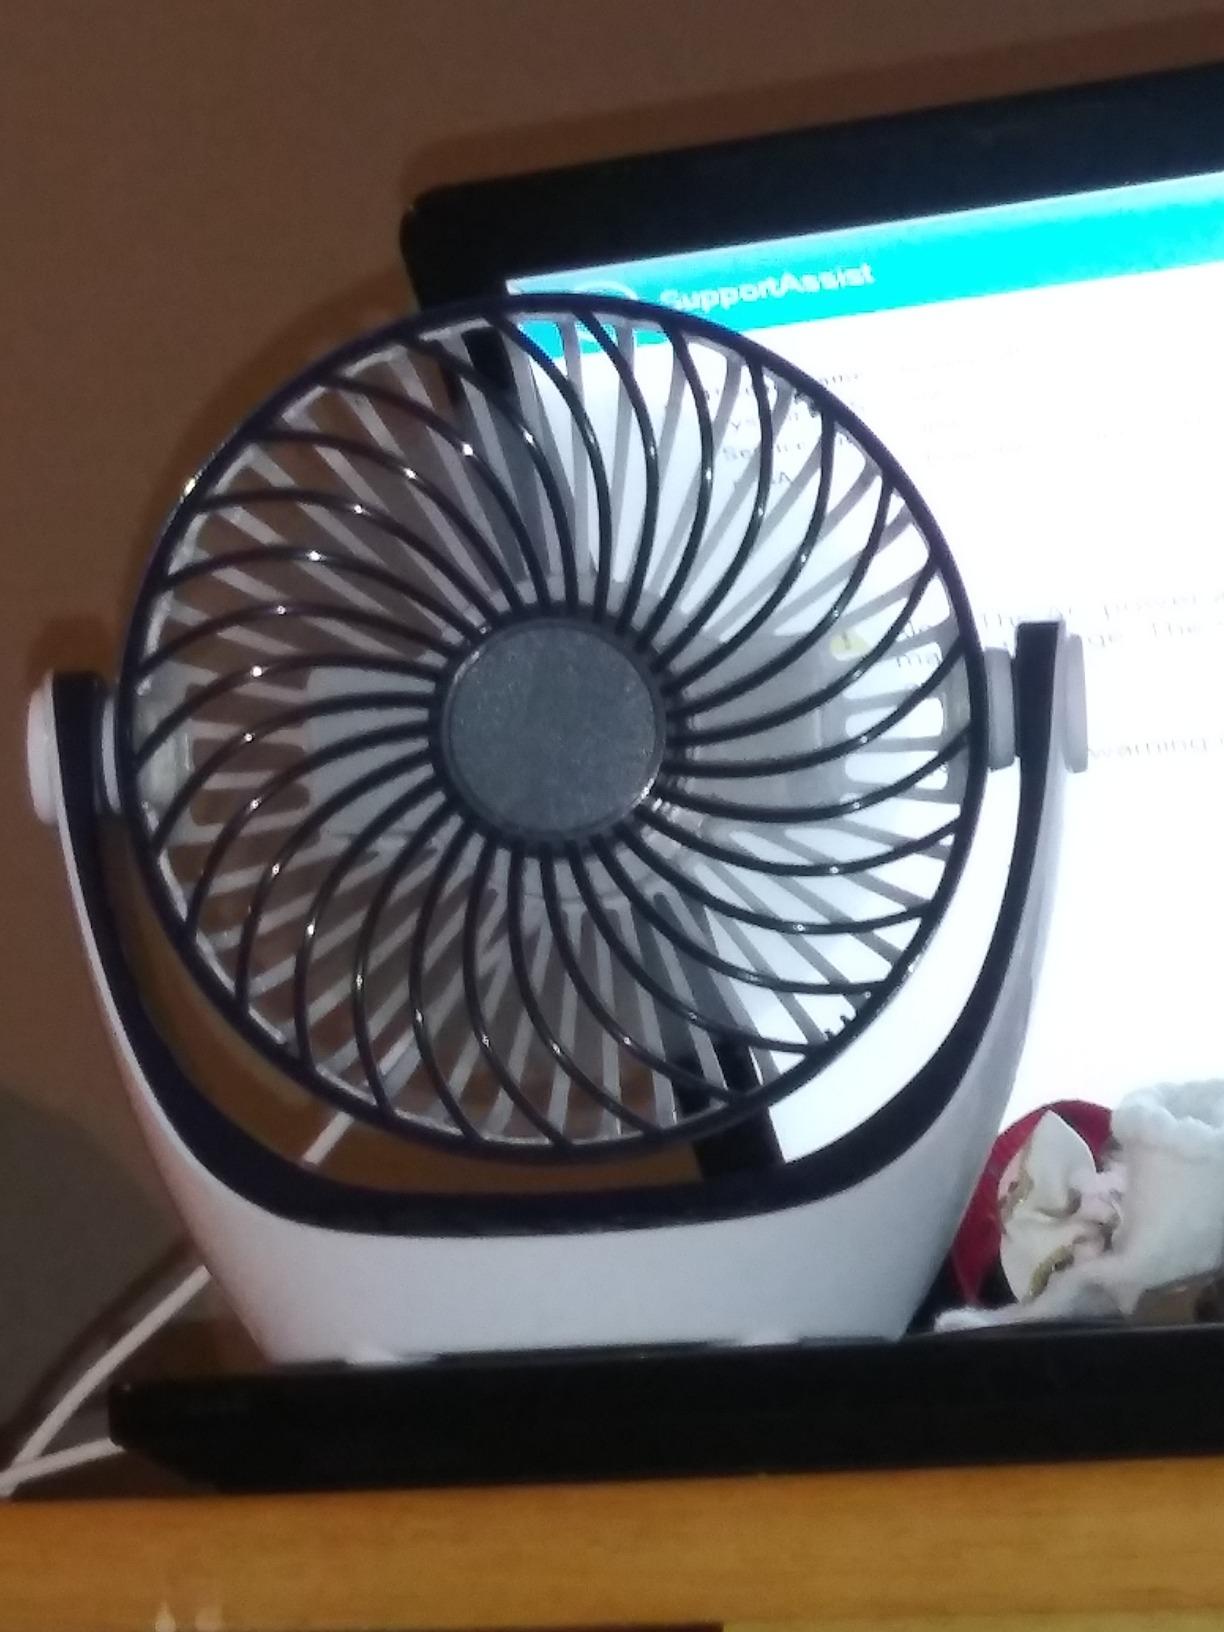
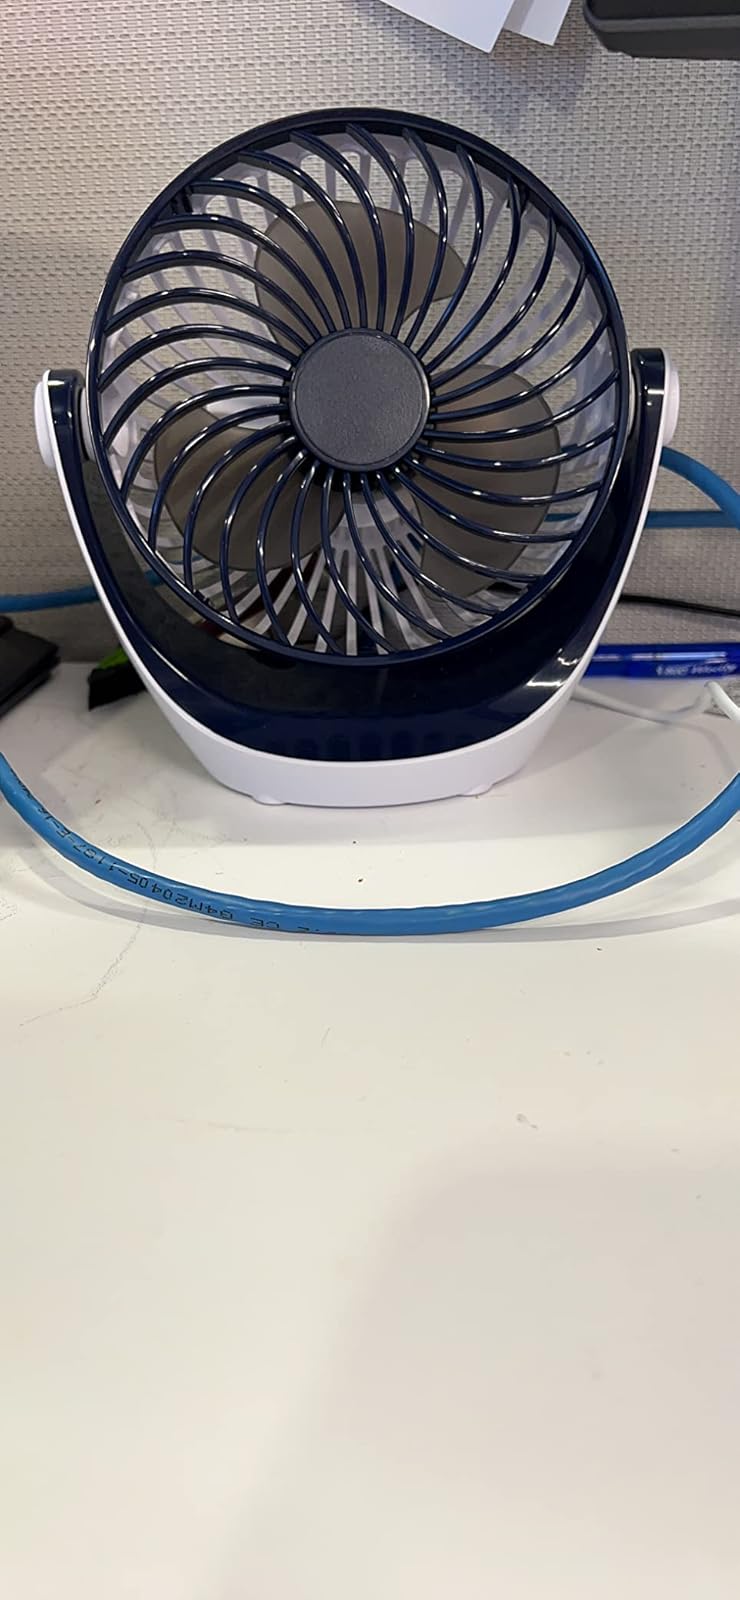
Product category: fan
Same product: yes